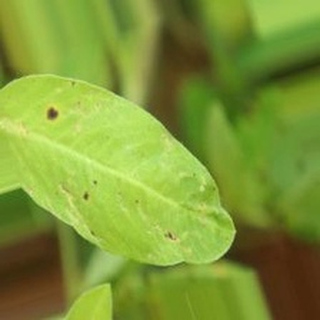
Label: groundnut_early_leaf_spot